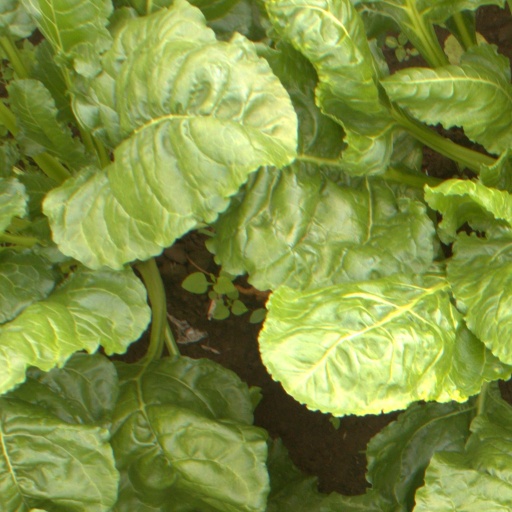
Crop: sugar beet